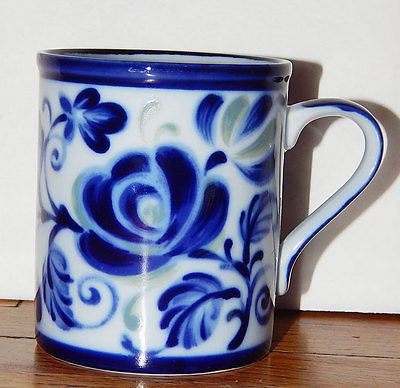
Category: mug